Mount Blanco

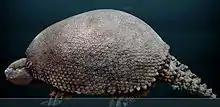
"Glyptotherium" reconstruction.

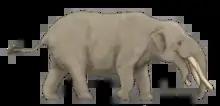
Restoration of "Rhynchotherium". The Blanco fauna represents the youngest known locality for the genus.

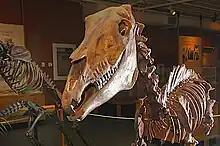
"Equus simplicidens" skeletal reconstruction.

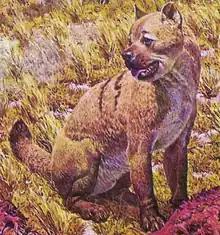
Illustration of "Borophagus".

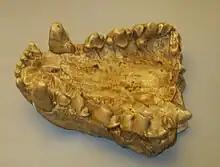
"Chasmaporthetes" jawbone.

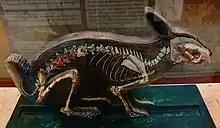
Reconstruction of "Hypolagus".

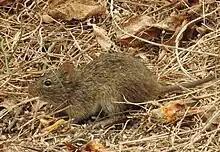
Cotton rats ("Sigmodon") are the most common fossil of the Blanco fauna, and help indicate that the locality was largely grassland.

All fossil fauna are from Mount Blanco as described by Dalquest (1975) unless otherwise noted. A single alligator tooth, a few aquatic snail shells, and several land tortoises have also been recovered from the site. Dalquest describes the Rexroad fauna of Meade County, Kansas as the most similar assemblage to the Blanco fauna.